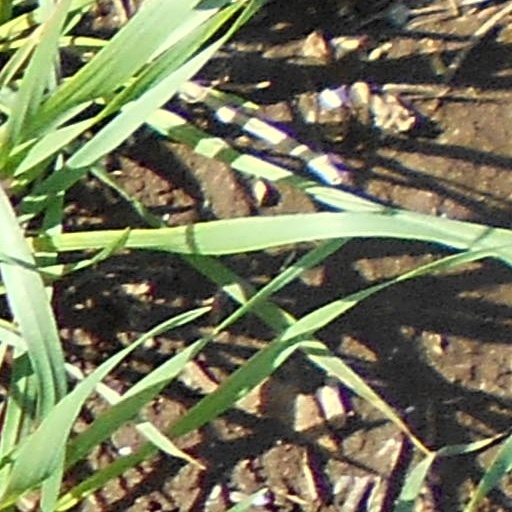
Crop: wheat